Sergi Palencia

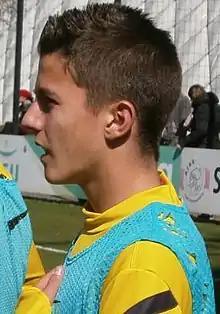
Palencia in 2012

Sergi Palencia Hurtado (born 23 March 1996) is a Spanish professional footballer who plays as a right-back for Major League Soccer club Los Angeles FC.